Süleyman Demirel

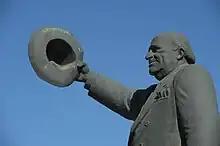
Statue of Süleyman Demirel

Demirel achieved many firsts throughout his political career. He formed the most governments, was longest serving prime minister in Turkish political history following İsmet İnönü and Recep Tayyip Erdoğan, and was the youngest prime minister at the age of 41. He also broke the records for the youngest politician to become a party leader at the age of 40, and the youngest general manager appointed to a public institution at the age of 30.